Wu Pai-ho

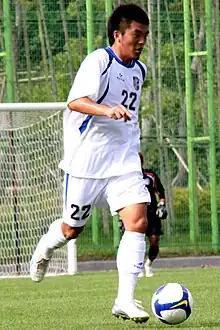

Wu Pai-ho (born November 29, 1987) is a Taiwanese football player. He received the "Golden Shoe" award in the Highschool Football League 2006 season.